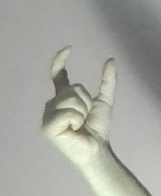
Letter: nun